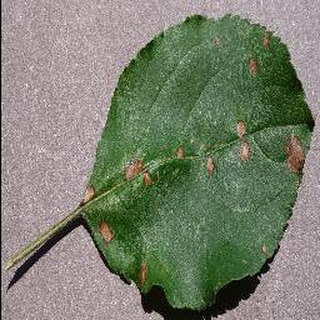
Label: apple_black_rot